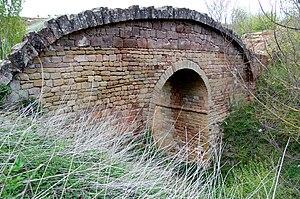
Cirauqui en espagnol ou Zirauki en basque est une commune de la Communauté forale de Navarre au nord de l'Espagne. Elle est située dans la zone linguistique mixte, où certains services et l'administration sont en espagnol et en basque, et à 30,2 km de sa capitale, Pampelune. Le village est le chef-lieu de la commune.